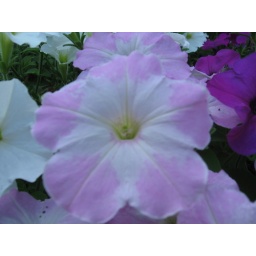
Its light pink on the edges and white in the middle, you can't really tell though